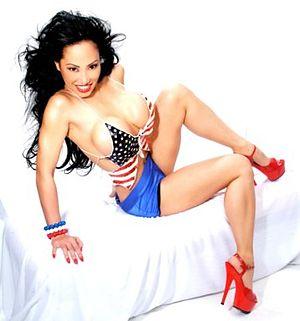
Mimi Miyagi, née le 3 juillet 1973 à Davao, est une ancienne actrice pornographique américaine d'origine philippine, de son vrai nom Melody Damayao.